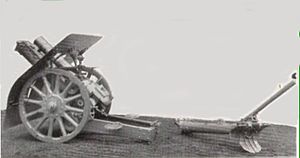
Skoda 100 mm Model 1916
Skoda 100 mm Model 1916 var en bjerghaubits, som blev brugt at Østrig-Ungarn under 1. Verdenskrig. Tyrkerne brugte en 105 mm variant, M.16. Wehrmacht omdøbte den til 10 cm GebH 16 eller 16. Kanoner anskaffet fra Italien, efter 1943, blev kaldet 10 cm GebH 316; de som blev købt fra Tjekkoslovakiet blev kaldt 10 cm GebH 16. Italienerne omtalte våben, som enten var erobret eller modtaget som krigsskadeerstatning som Obice da 100/17 modello 16. Kanonen kunne deles i tre dele, som så kunne transporteres i vogne trukket af to hest. Kanonbesætningen var beskyttet af et skjold. Italienerne brugte lettere projektiler end tjekkerne, hvilket forklarer den længere rækkevidde og mundingshastighed på deres kanoner.